Frank Sinatra

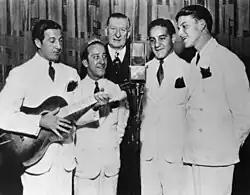
Sinatra ("far right") with the Hoboken Four on "Major Bowes' Amateur Hour" in 1935

Sinatra began singing professionally as a teenager. He never learned to read music but learned by ear. Sinatra got his first break in 1935 when his mother persuaded a local singing group called the 3 Flashes to let him join. Baritone Fred Tamburro stated, "Frank hung around us like we were gods or something", admitting that they only took him on board because he owned a car and could chauffeur the group. Sinatra soon learned they were auditioning for the "Major Bowes Amateur Hour" show and "begged" the group to let him join.